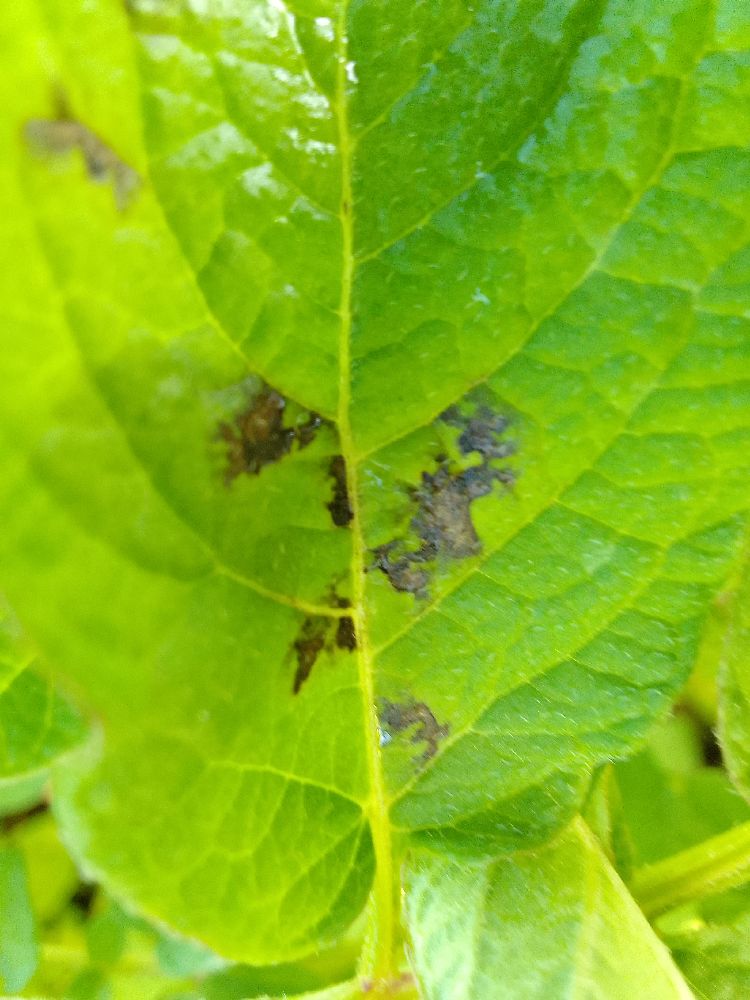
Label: Early blight